Wiktor Szelągowski

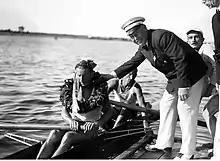
Grabowski and Szelągowski after winning the Polish nationals in 1933

Szelągowski attended gymnasium in Włocławek. Shortly after graduating he joined the army for the Polish–Soviet War. He was injured and was a prisoner of war for several months. After his recovery, he again followed his passion for sport and joined the Włocławek Rowing Association. He competed at a national level from 1925. For five continuous years from 1929 he was Polish national champion in the coxed pair with Henryk Grabowski as his rowing partner. He was also national vice-champion with Grabowski in the coxless pair. Szelągowski and Grabowski won two European bronze medals, first at the 1929 European Rowing Championships in Bydgoszcz, Poland (with Gaworski as cox), and then at the 1932 European Rowing Championships in Belgrade, Yugoslavia (with Henryk Kawalec as cox).